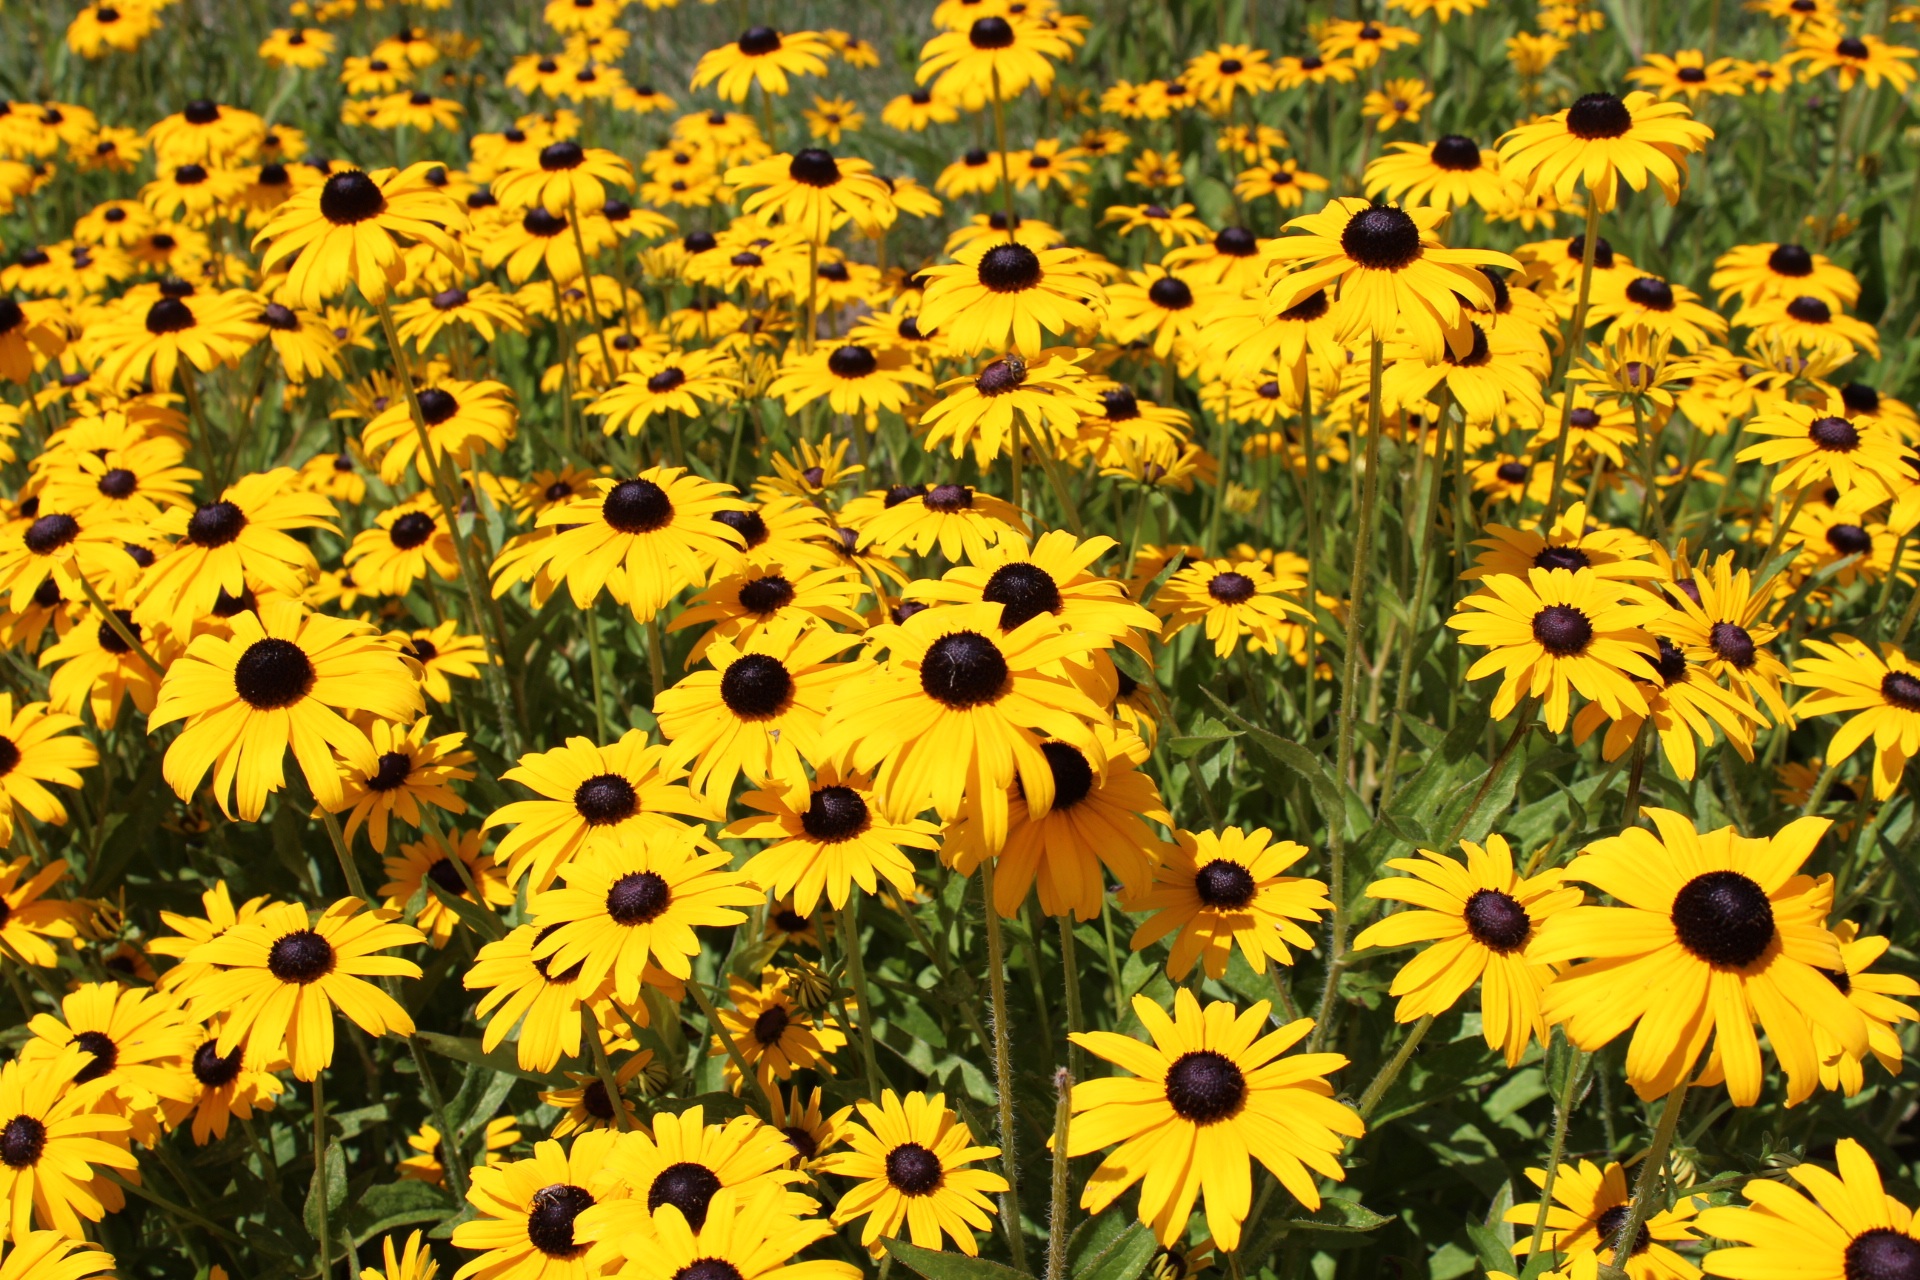
nature, plant, field, meadow, prairie, flower, bloom, summer, yellow, flora, perennial, wildflower, flowers, rudbeckia, yellow flowers, flowering plant, daisy family, black eyed susan, annual plant, land plant